Motion graphic design

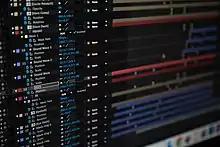
A photo of After Effects being used in a motion graphics project

Motion graphic design, also known as motion design, is a subset of graphic design which combines design with motion graphics and video production. Examples include kinetic typography and graphics used in film and television opening sequences, and station identification logos of some television channels.